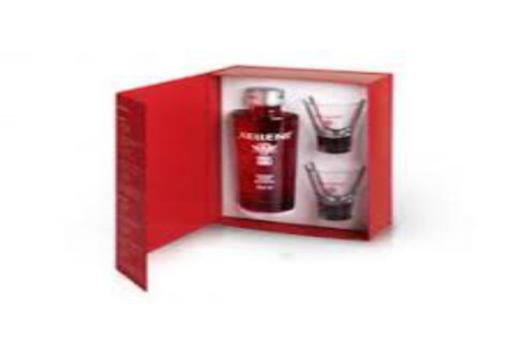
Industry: Necessities